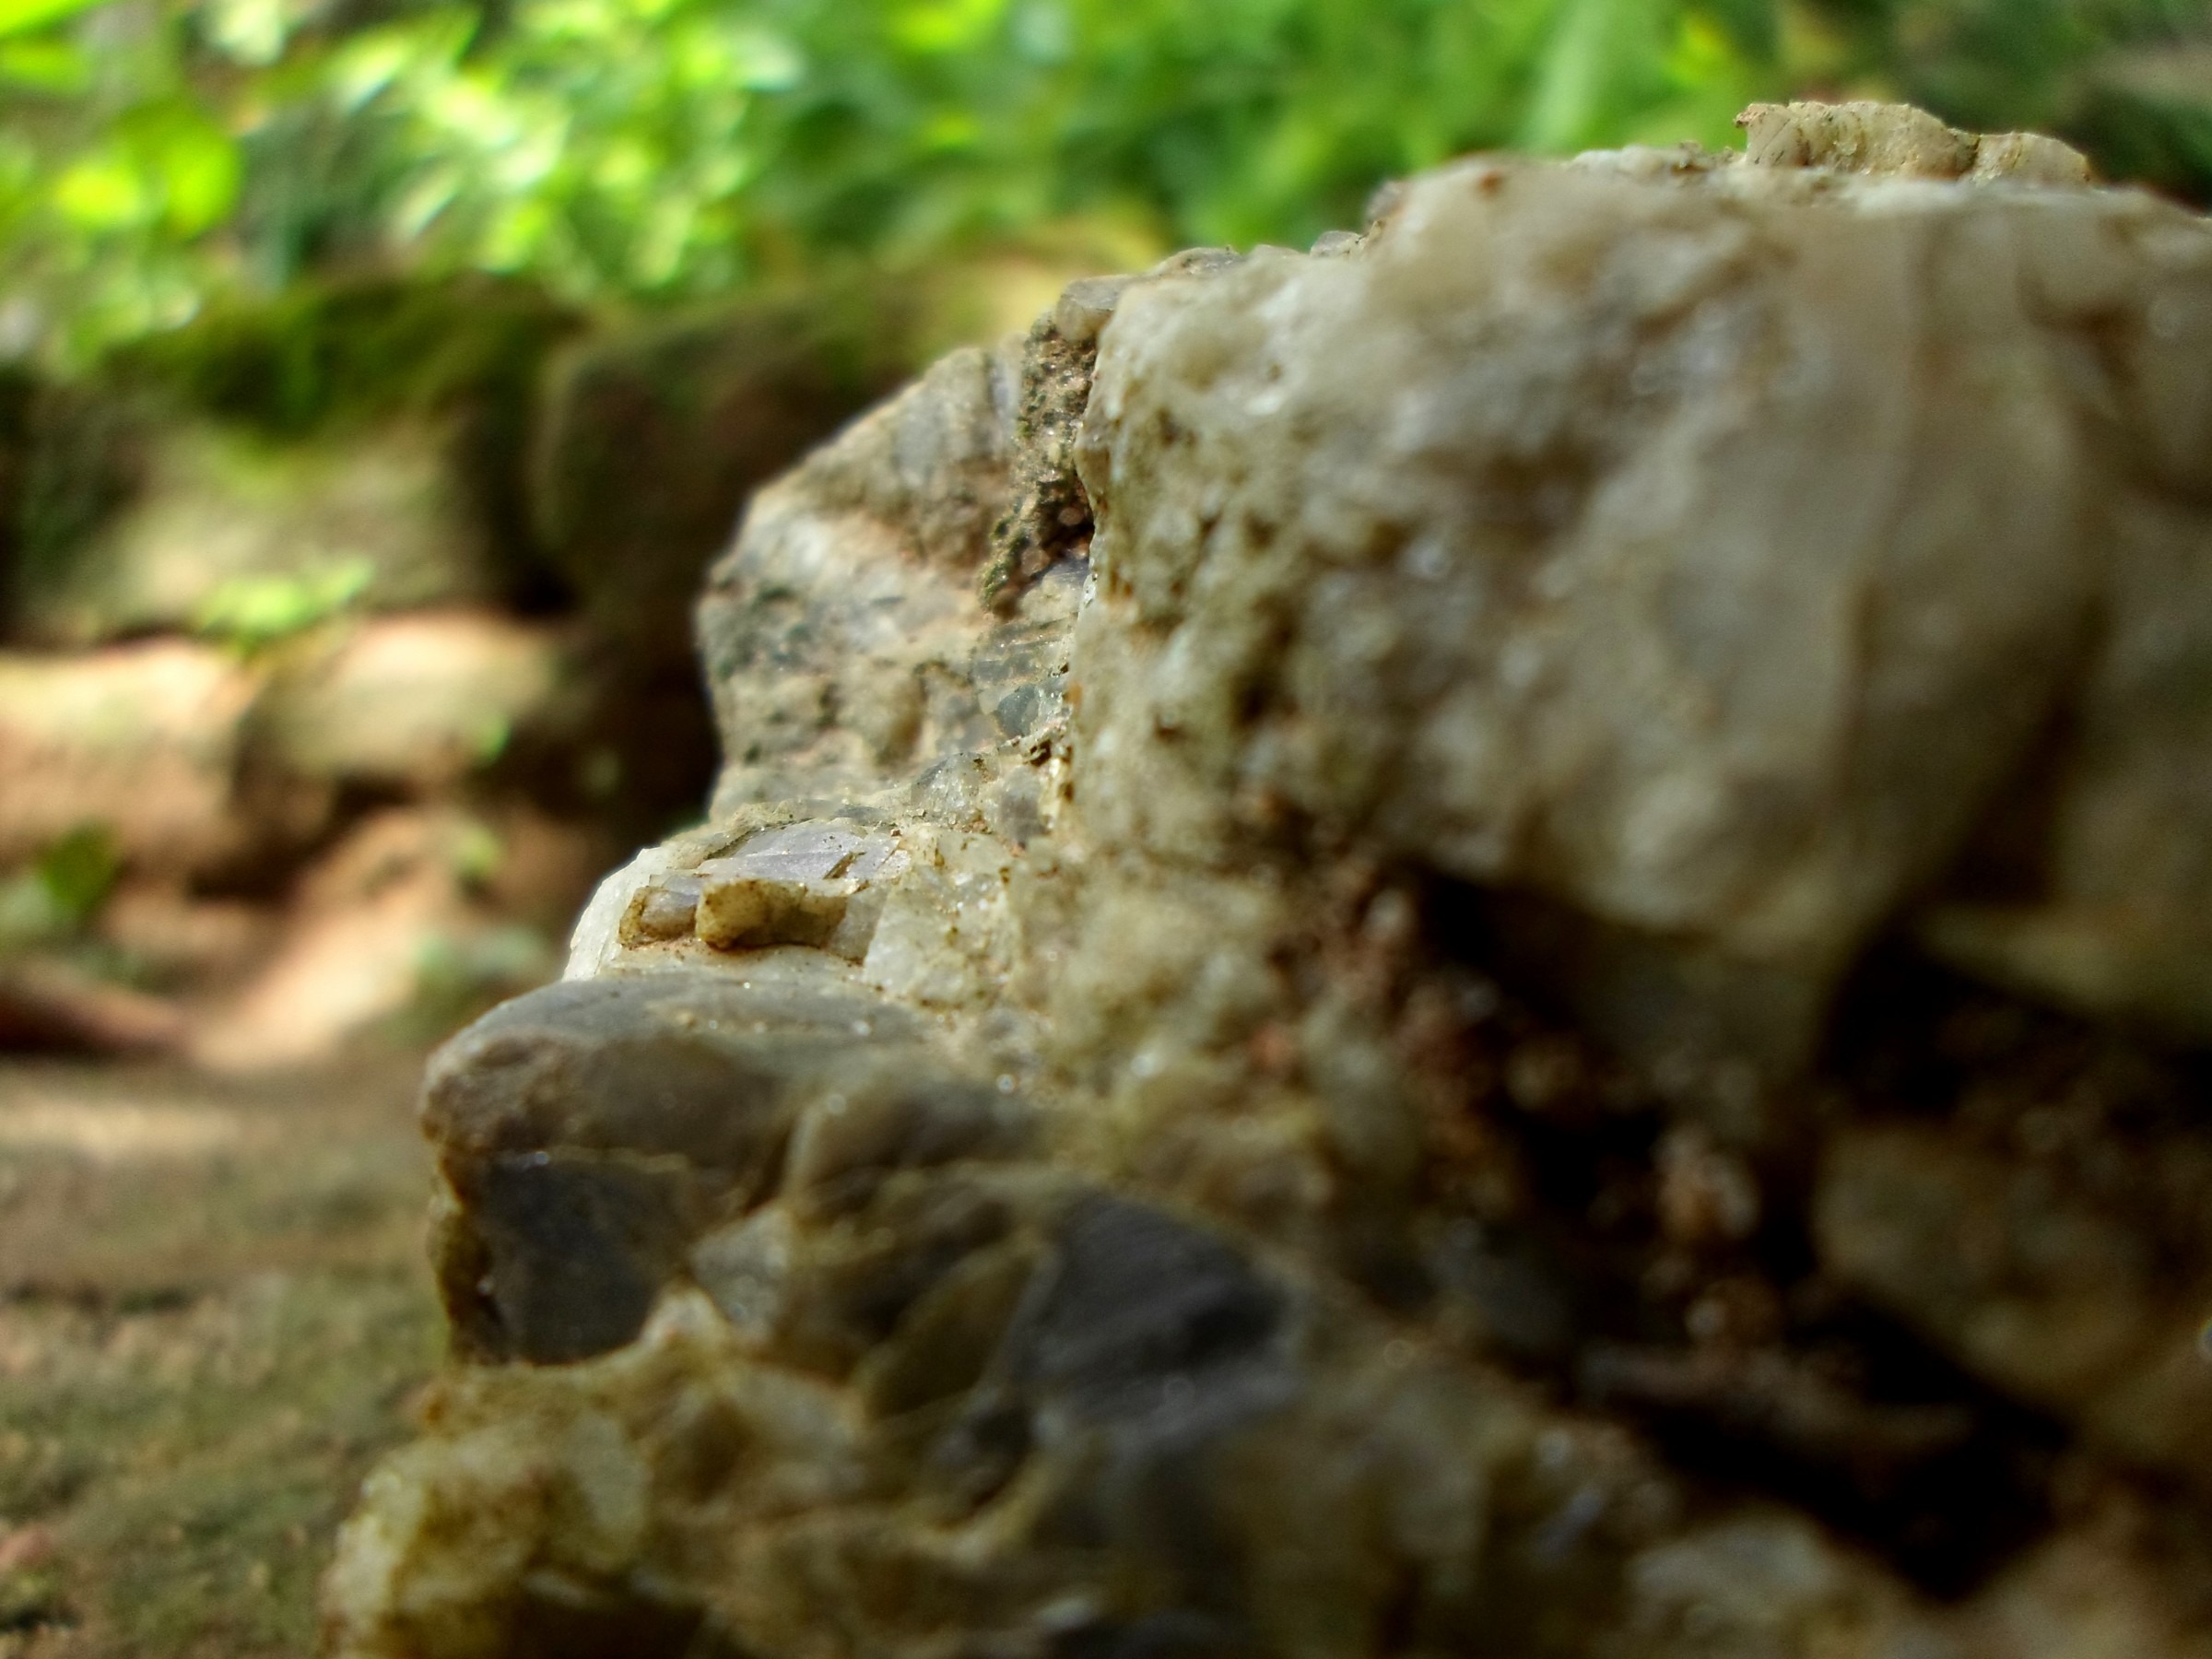
nature, outdoor, rock, relax, tranquil, peaceful, natural, soil, zen, rocks, outdoors, stones, geology, mineral